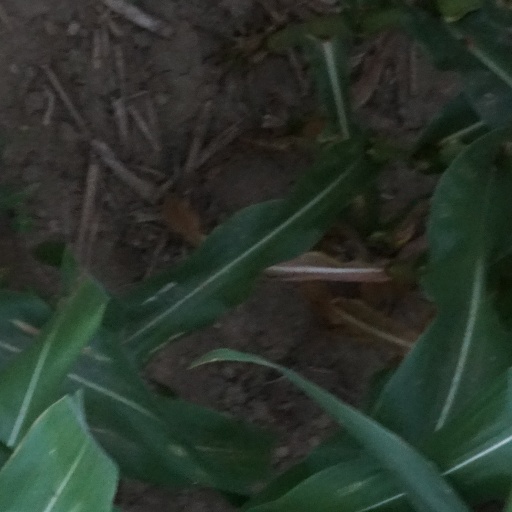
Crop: maize; corn